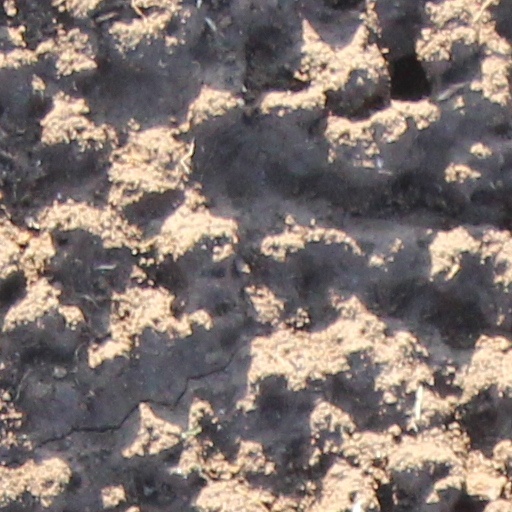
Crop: wheat